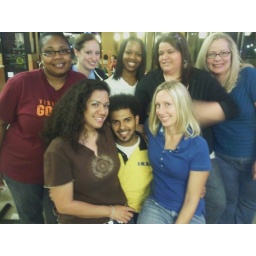
256/365. Had my camera in the van (and had Cams Car) Birthday boy with some of the coworkers :)